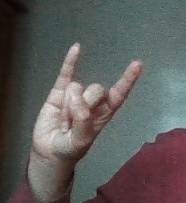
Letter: la